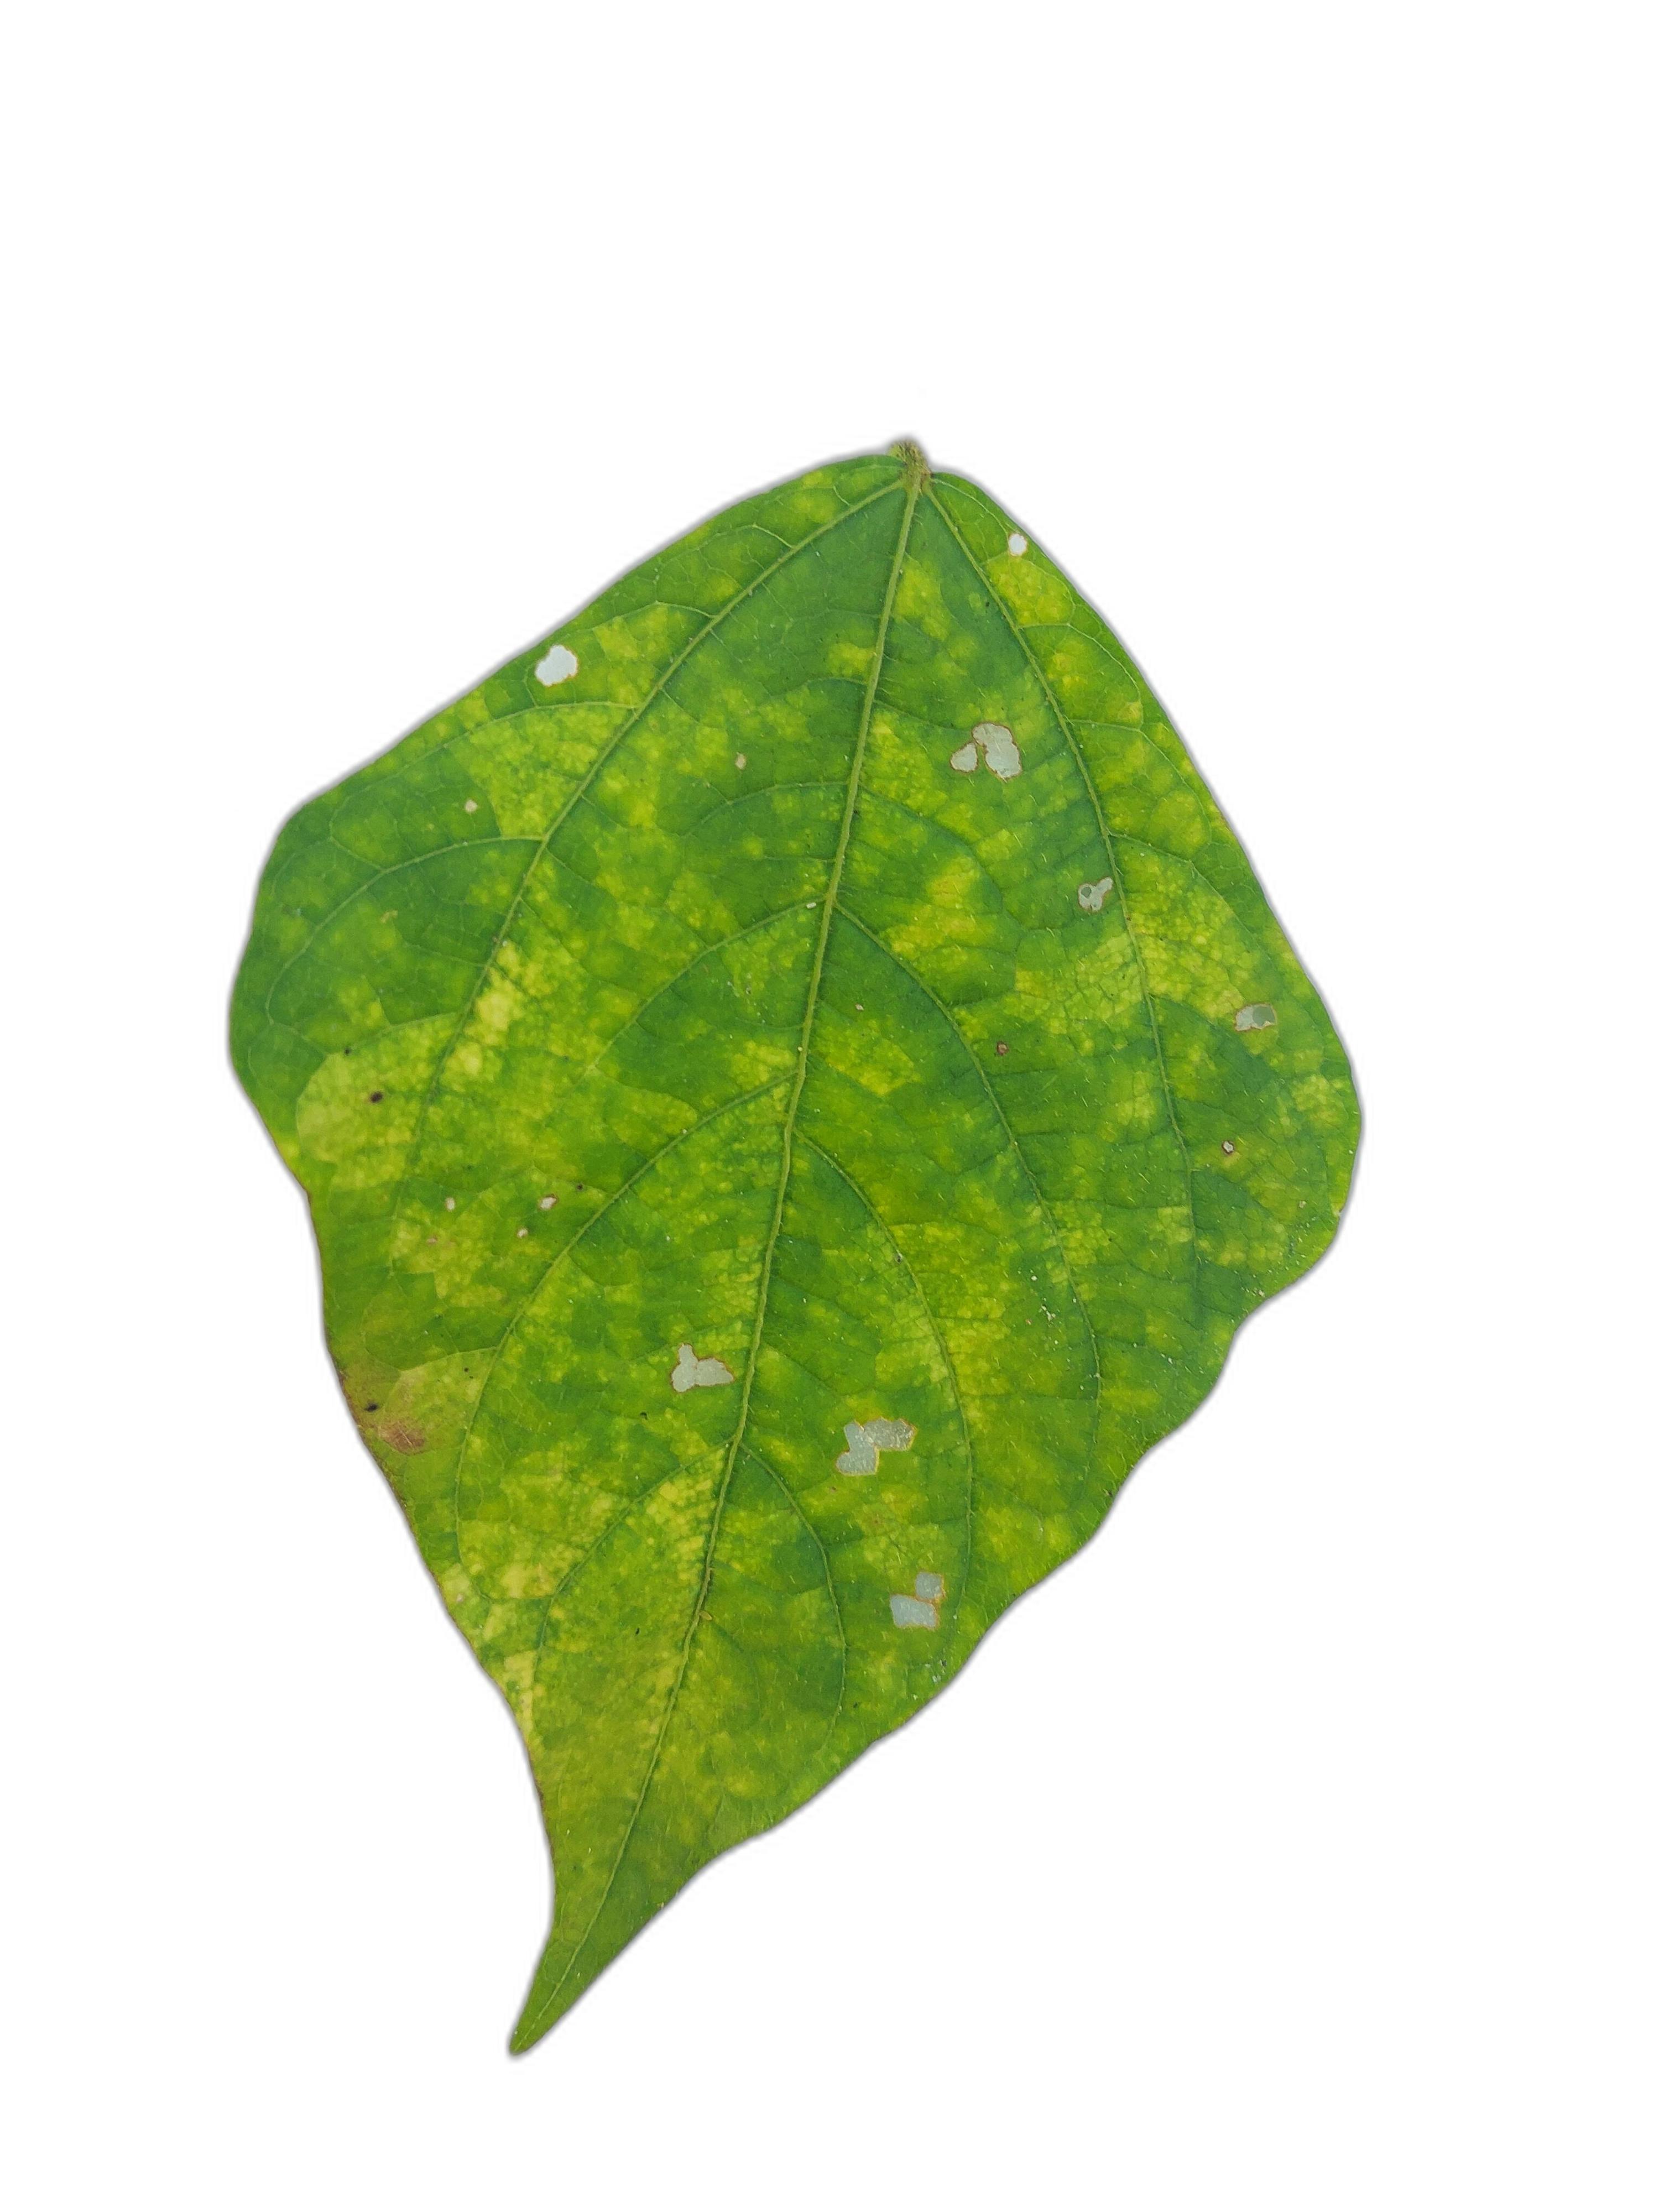
Label: Yellow Mosaic